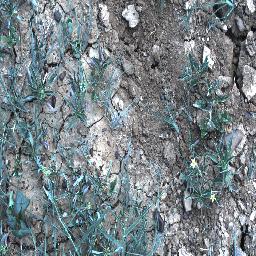
Label: negative